Bapu Museum, Vijayawada

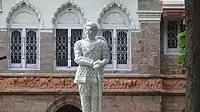
Statue of Nuzvid Zamindar at bapu museum

The museum was created as part of the celebrations of the Golden Jubilee of Queen Victoria in 1887. The foundation stone was laid by Robert Sewell, District Collector of Krishna district, on 27 June 1887. Sri Pingali Venkayya presented a tri-colour flag to Mahatma Gandhi at this location in 1921. The building initially housed industrial exhibitions. It was converted to an archaeological museum under the auspices of the Department of Archaeology and Museums, Government of Andhra Pradesh, in 1962.